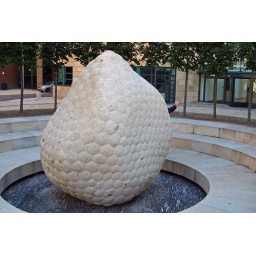
A carved glacial boulder, weighing around 36 tonnes, sits on a pattern of cobbles like a dry stone river bed